Metal roof

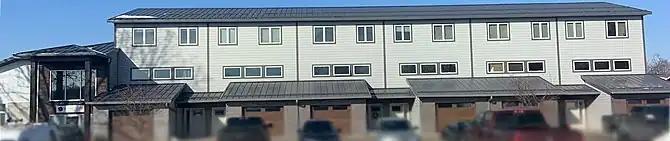
Standing seam metal roof with snow guards.

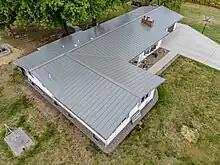
Standing seam metal roofs can have a lower pitch than asphalt shingle roofs because shingled roofs need a higher pitch to keep the wind from blowing up the shingles and potentially blowing them off in high winds

Standing seam metal roofs come in sheets up to or sometimes more than long and widths of . The standing seam is typically . They are more expensive upfront for installation and material costs but last longer than asphalt shingles, over a lifespan of at least 50 years, they are less expensive than asphalt shingle roofs. They require less maintenance than corrugated metal roofs because of the exposed fasteners on that roof.